Srirastu Subhamastu

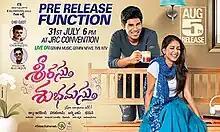
Theatrical release poster

Srirastu Subhamastu is a 2016 Indian Telugu-language romantic comedy film directed by Parasuram and produced by Allu Aravind for Geetha Arts banner. The film features Allu Sirish and Lavanya Tripathi in the lead roles alongside Prakash Raj, Rao Ramesh, Tanikella Bharani, Subbaraju, Sumalatha, and Ali in the supporting roles, while Hamsa Nandini appears in an item song. The film opened to mixed to positive reviews. The core plot of this movie was heavily inspired by the 2014 Kannada movie "Bahaddur".